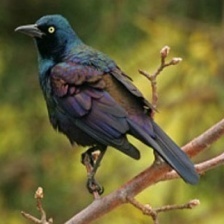
Species: COMMON GRACKLE
Scientific name: QUISCALUS QUISCULA